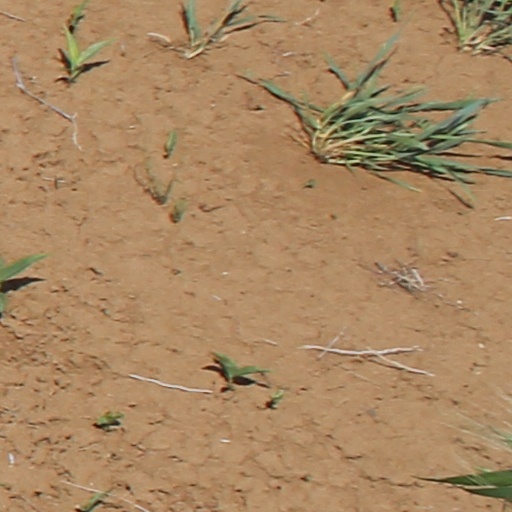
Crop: wheat